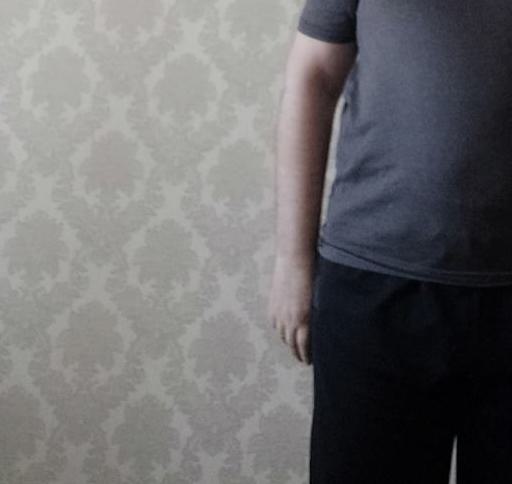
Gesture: no_gesture